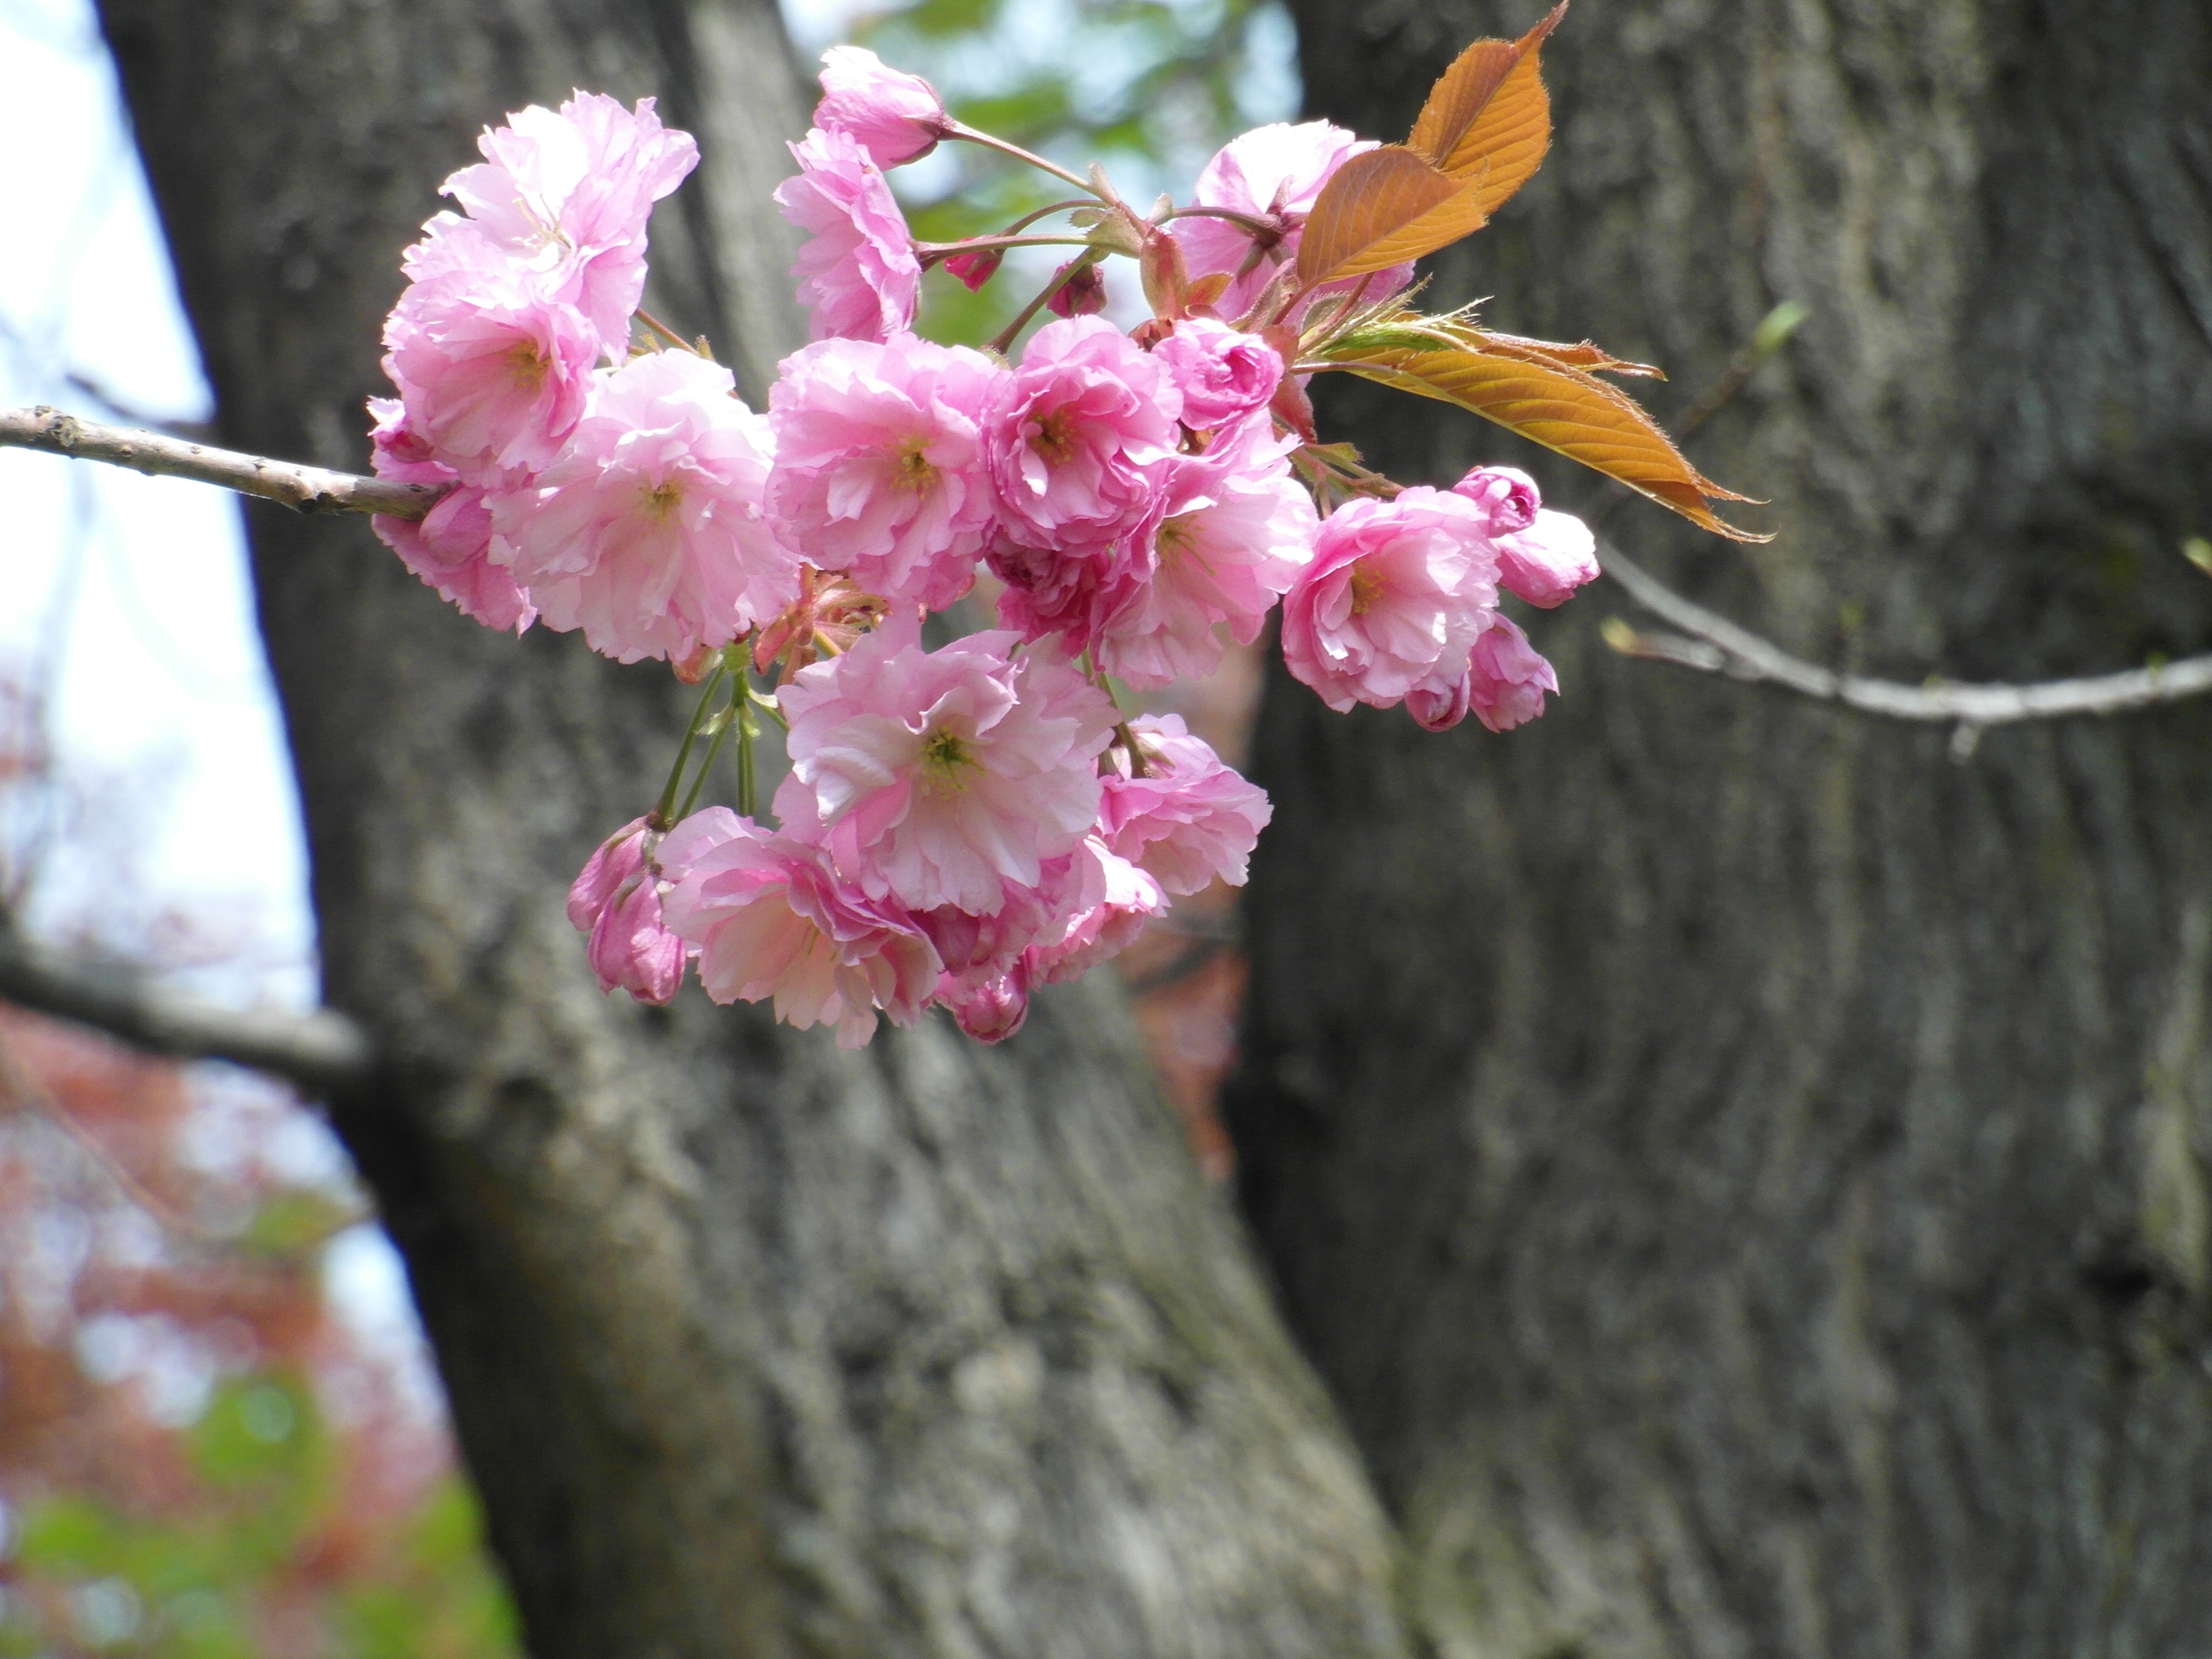
tree, branch, blossom, plant, fruit, flower, bloom, food, spring, produce, botany, pink, flora, cherry blossom, shrub, tender, macro photography, flowering plant, woody plant, land plant